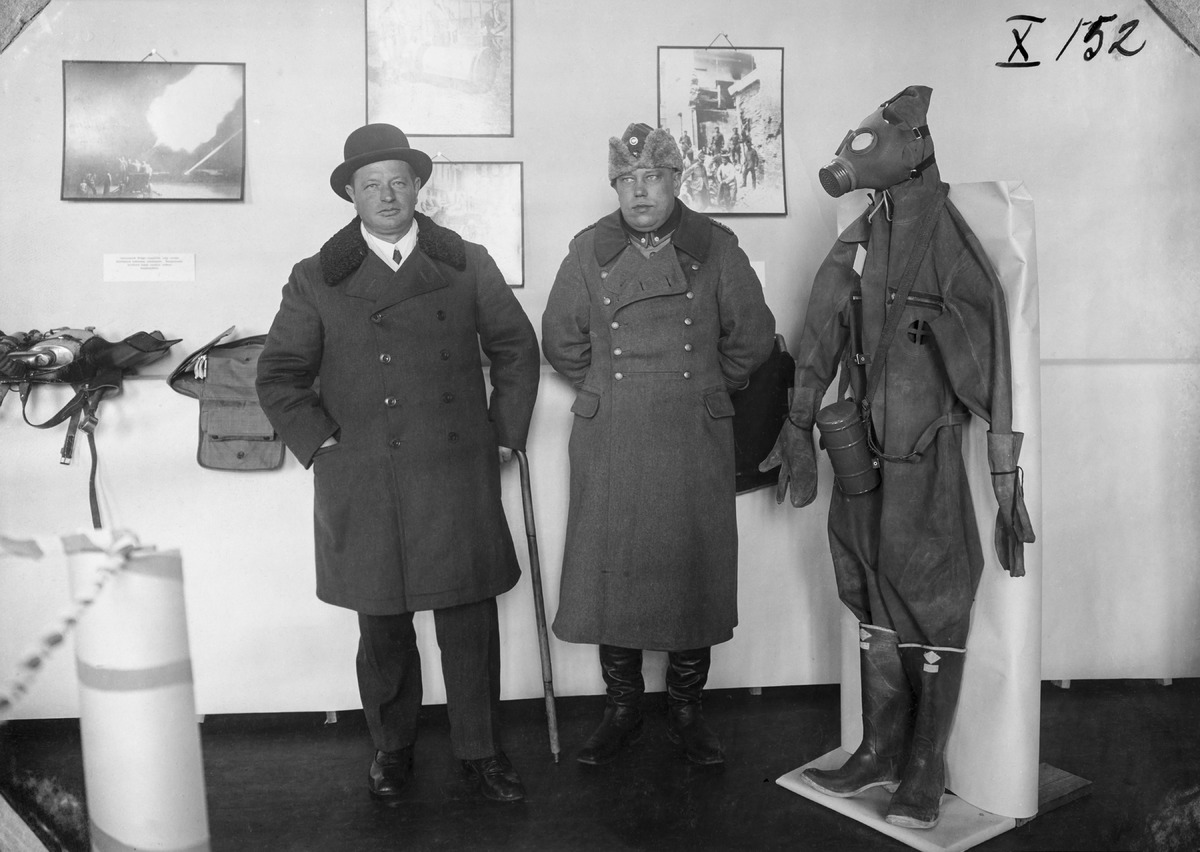
Oulun kaasusuojelu- ja ilmapuolustuspäivien näyttely
An exhbition at the Oulu Gas and Air Defence Forum
sisällön kuvaus: Oulun kaasusuojelu- ja ilmapuolustuspäivien näyttely 29.3.1932. content description: An exhibition at the Oulu Gas and Air Defence Forum on March 29, 1932.
Vuosi: 1932
Paikka: Suomi, Oulu, Suomi, Pohjois-Pohjanmaa, Oulu
Aiheet: sisäkuva; kokokuva; näyttelyt; teemapäivät; väestönsuojelu; forum; exhibition; civil defence